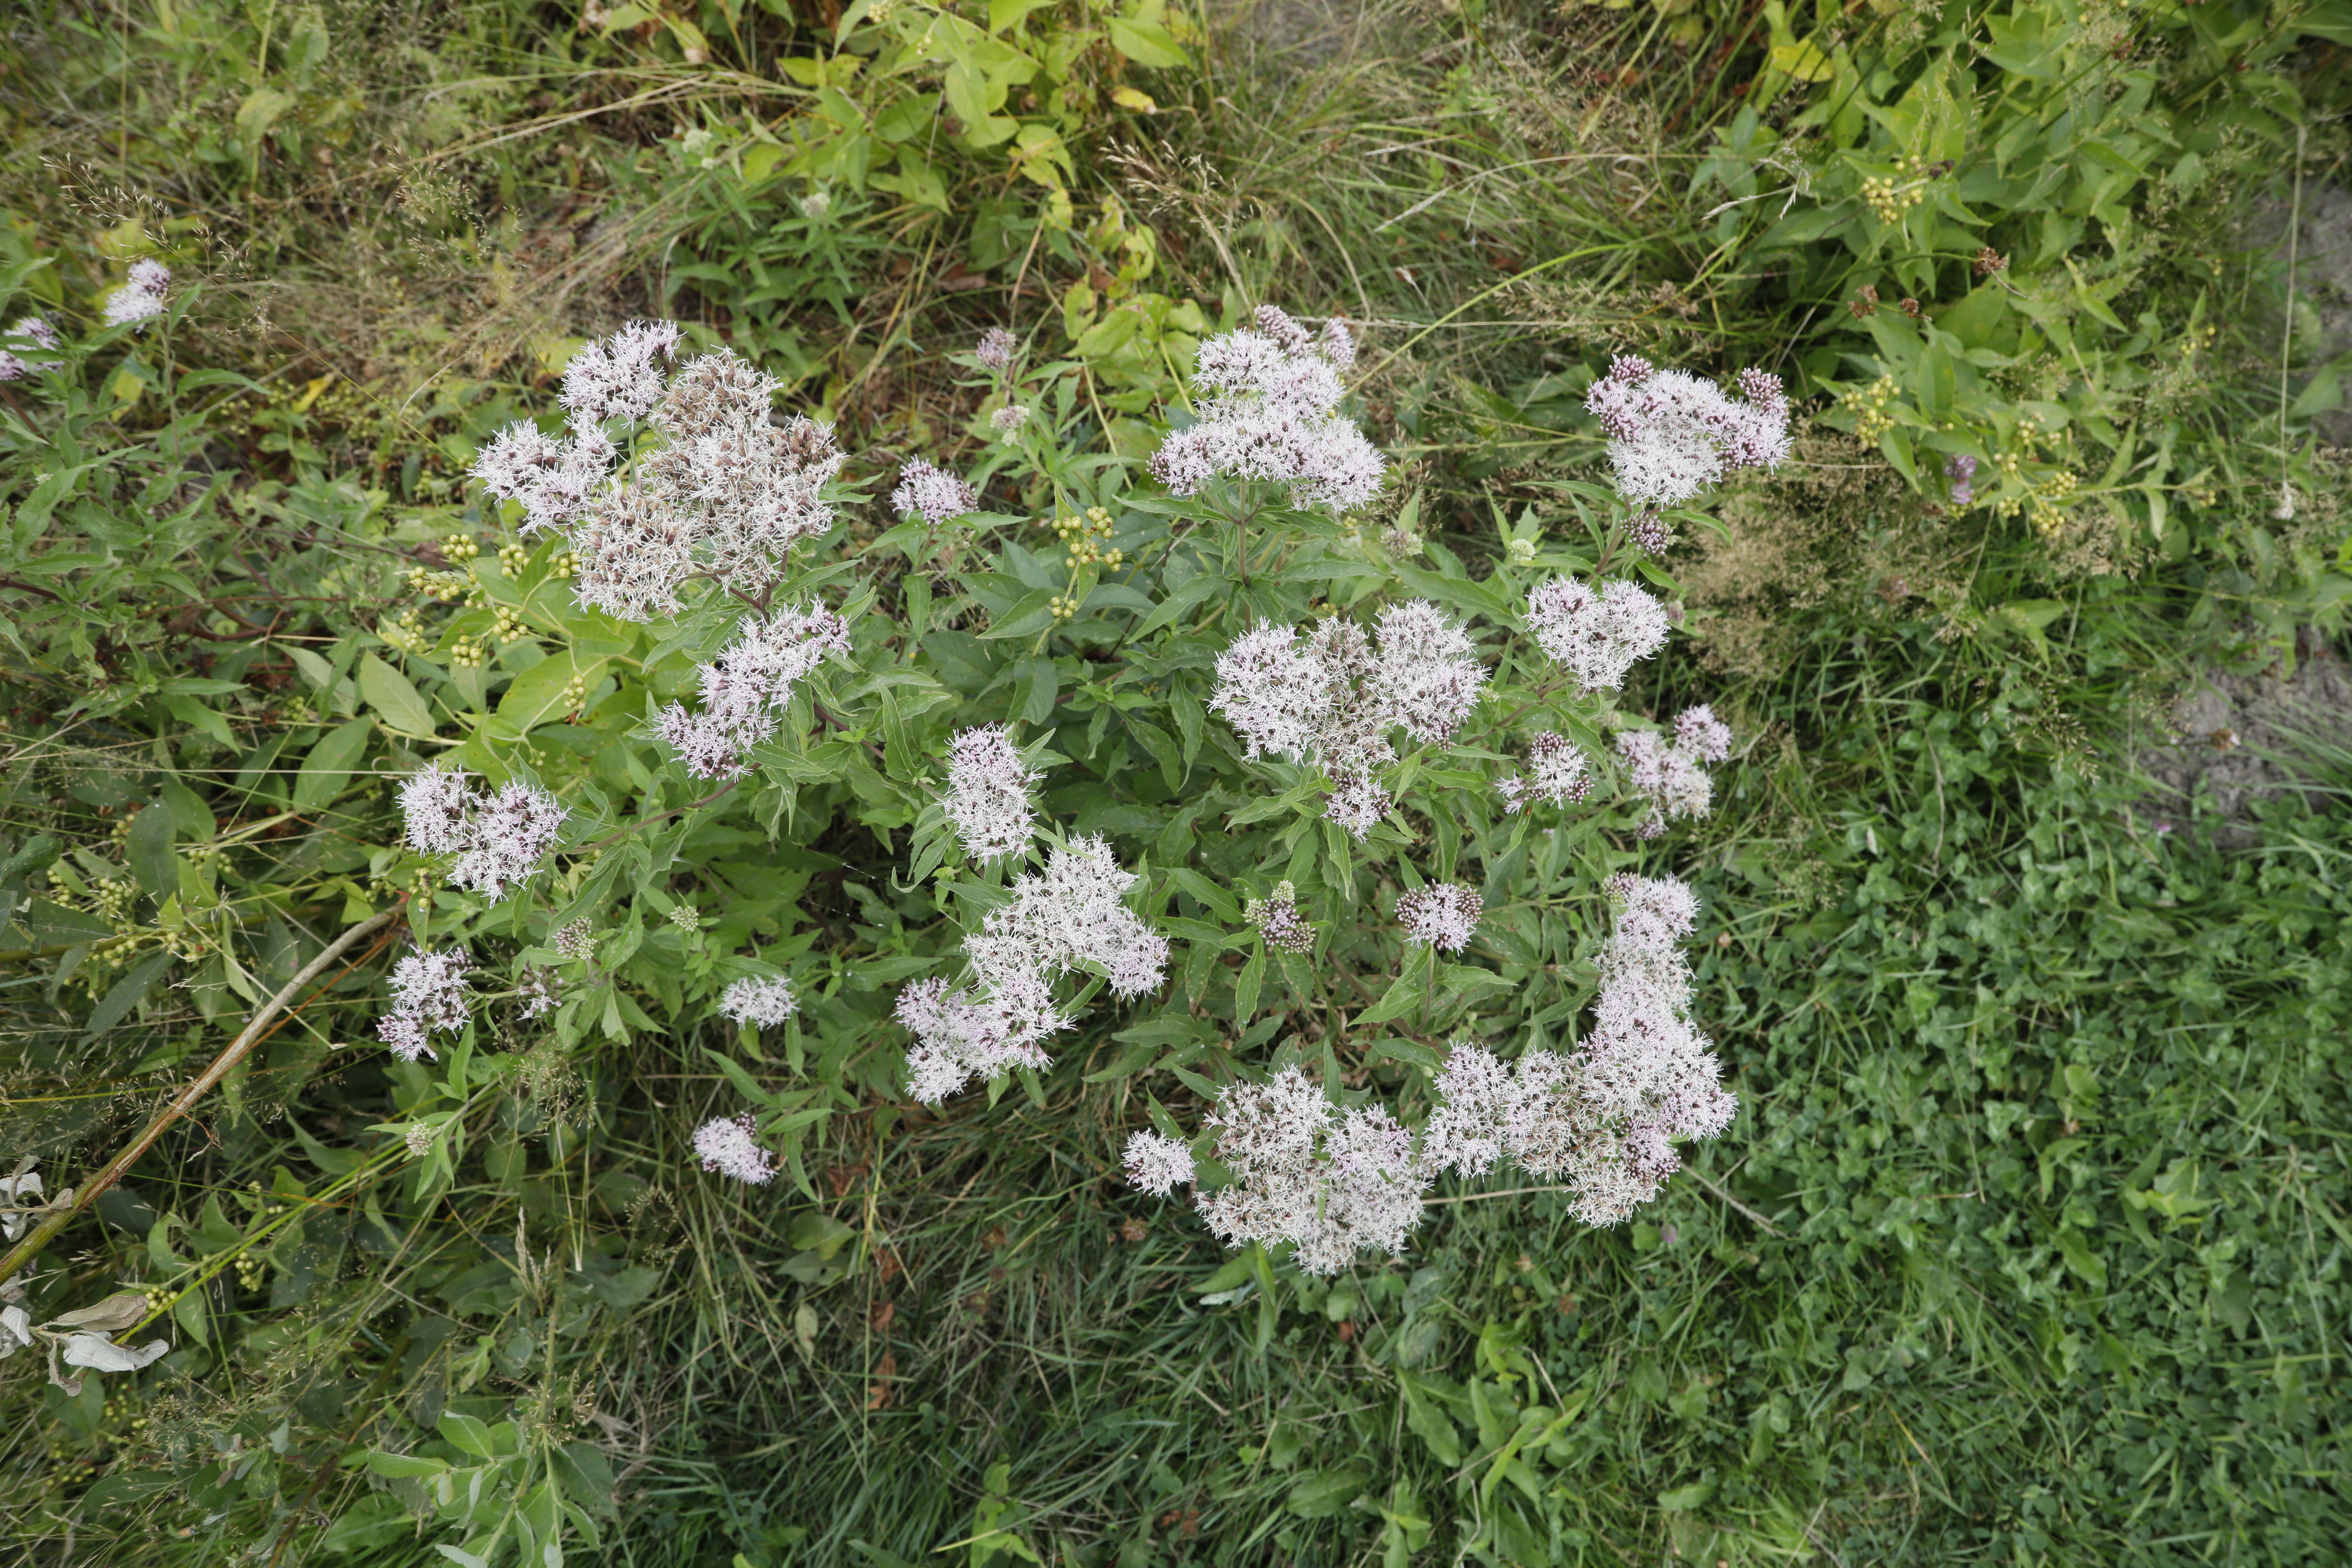
Plant species: Eupatorium cannabinum